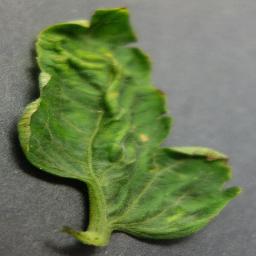
Label: Tomato___Tomato_Yellow_Leaf_Curl_Virus